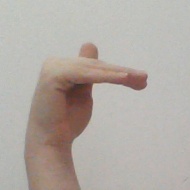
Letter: khaa